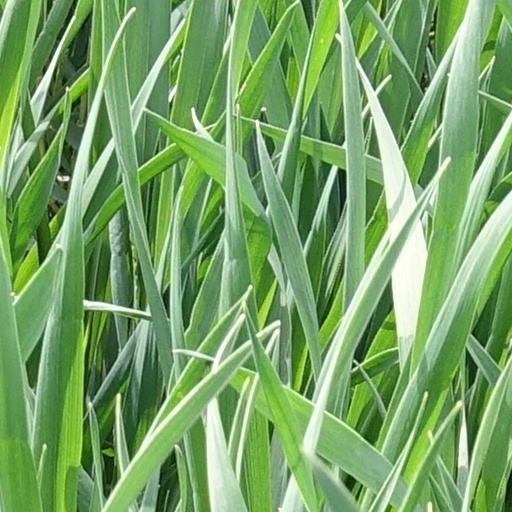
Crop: wheat